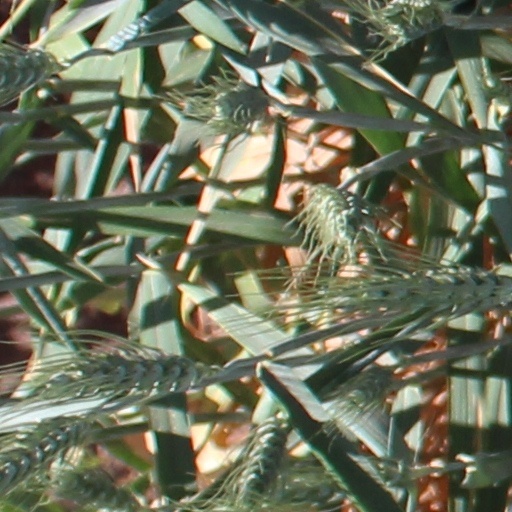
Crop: wheat